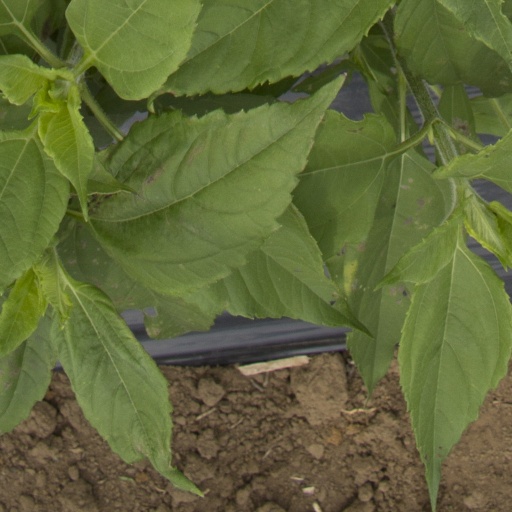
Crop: Jerusalem artichoke